End of communism in Hungary

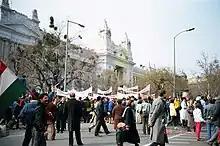
Demonstration in front of Magyar Televízió headquarters, 15 March 1989

The Hungarian communist elite believed the economic crisis they faced could turn into social upheaval, which came on the backs of decreasing real wages, high inflation, and a mounting debt crisis. A survey from 1986 said that 61% of the Hungarian population described their position as hopeless or continually worsening. Since real wages continued to drop in the following years, there is little reason to believe that the attitudes towards the economic situation became more positive in 1989. Another survey from 1989 indicates that the Hungarians were fully aware of their relative decline. 80% of those surveyed thought Austrians had a higher standard of living, while only 13% believed that Hungarians were better off.